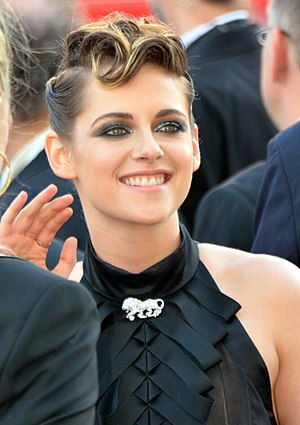
Kristen Stewart
Stewart, 2018
Kristen Jaymes Stewart er en amerikansk film og tv-serie skuespiller. Hun er kendt for at have medvirket i bl.a. Panic Room, Zathura, In the Land of Women, Into the Wild, The Messengers, Twilight og Snow White and the Huntsman' og Cold Creek Manor.